Plymouth Road Runner

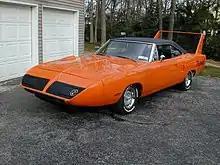
Plymouth Superbird

During the 1969 NASCAR "aero wars," Chrysler first fielded the Dodge Charger 500 that featured aerodynamic improvements to a standard 1969 Charger. Later in the season, Chrysler and Dodge debuted the Dodge Charger Daytona. The Daytona featured an elevated spoiler raised 23 inches off the trunk deck by upright pylons and an aerodynamic nose cone. The Charger 500, especially, and the Daytona to a lesser degree struggled to equal the fastback Ford Torino Talladega and Mercury Cyclone Spoiler II in 1969. Dissatisfied with the 1968 Road Runner, Petty Engineering had asked the Chrysler managers for 1969 Dodge Charger 500s and Charger Daytonas for the 1969 season. The Chrysler managers told the Pettys that they were "a Plymouth team." The Pettys signed with Ford in days, and Richard Petty and Petty Engineering won 10 races in 1969 and finished second in the NASCAR points championship.